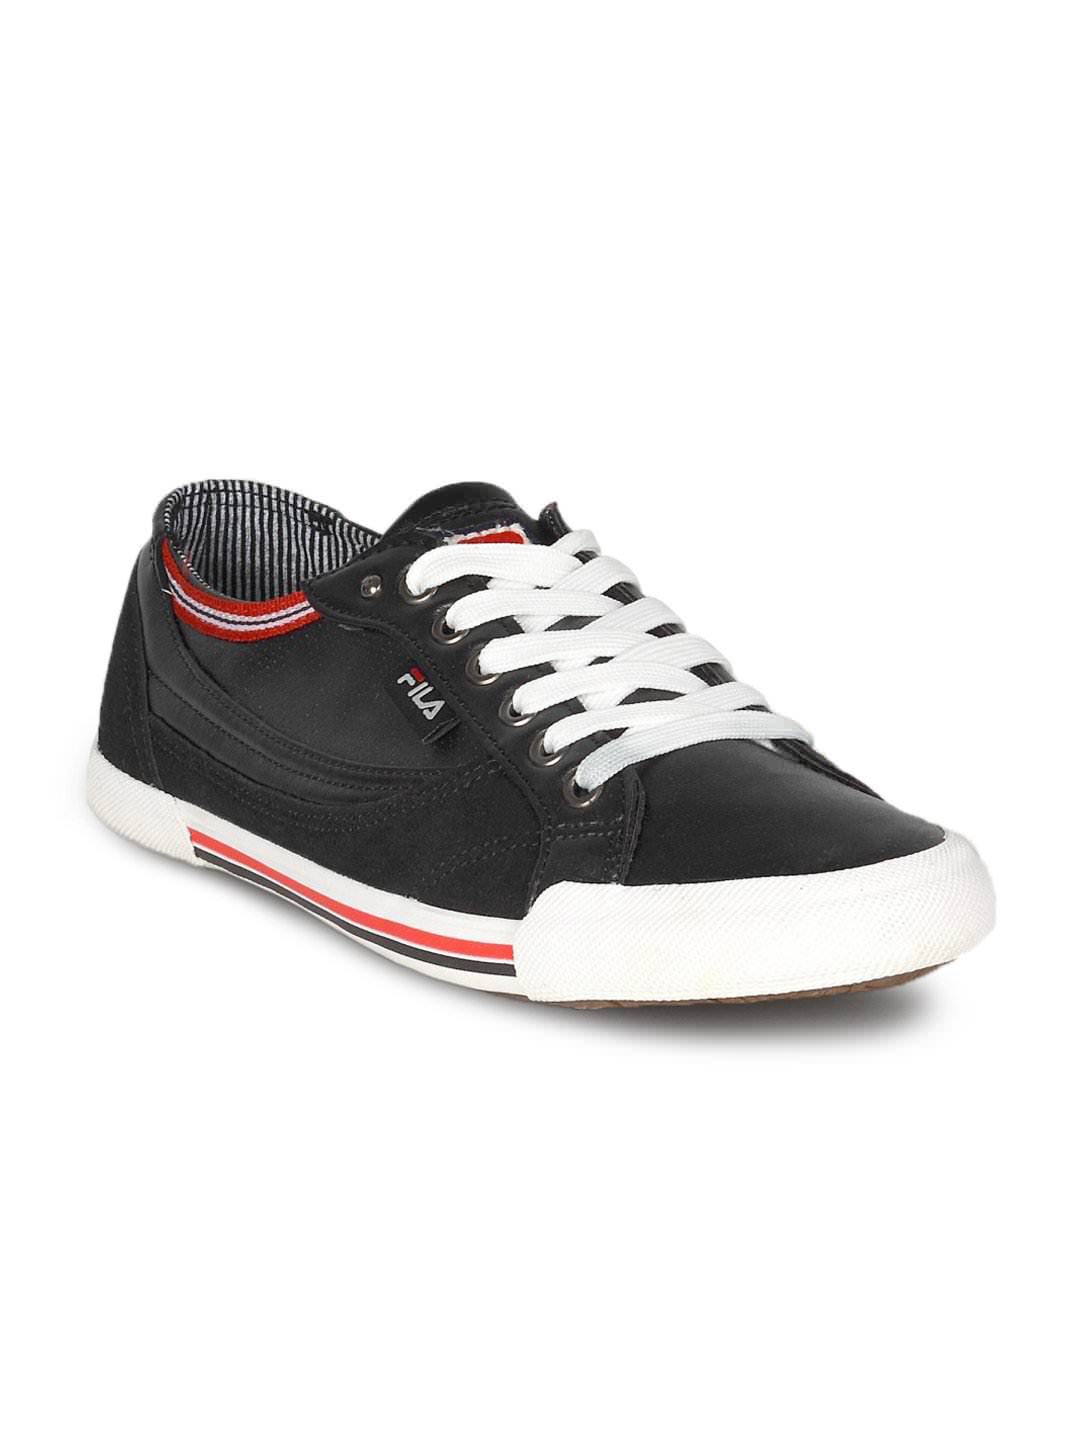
Fila Men's Rakett Black Shoe
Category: Footwear / Shoes / Casual Shoes
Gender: Men
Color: Black
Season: Summer 2011
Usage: Casual